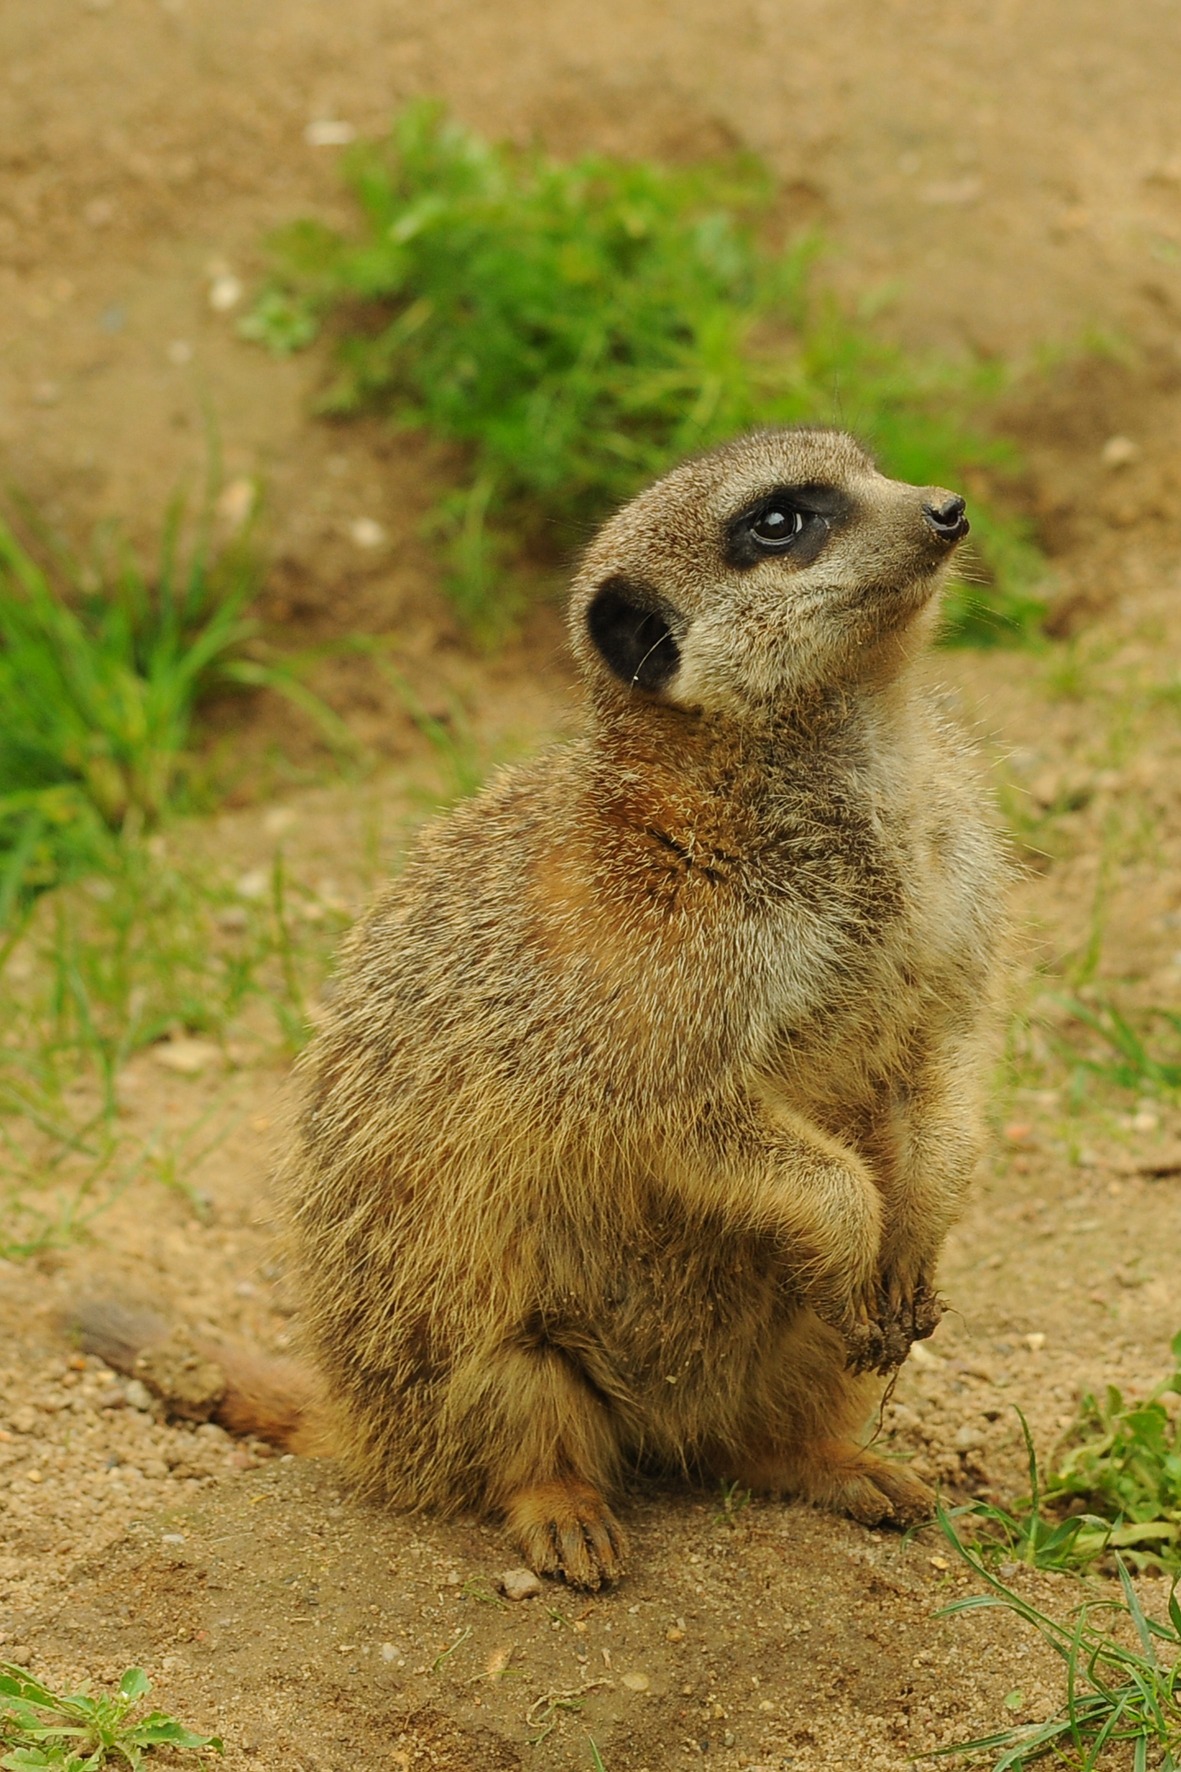
animal, wildlife, zoo, mammal, squirrel, rodent, fauna, whiskers, vertebrate, meerkat, mongoose, marmot, prairie dog, fox squirrel